John Anderson (engraver)

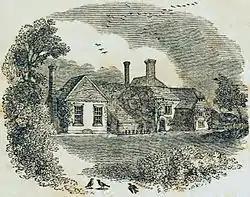
Engraving of The Wakes, Selborne, signed by John Anderson, on title page of "The Natural History of Selborne" by Gilbert White. Published by Harper and Brothers, New-York, 1841.

Anderson was born at Foveran in Scotland in 1775, the son of James Anderson of Hermiston. He was a pupil of Thomas Bewick, taken on at his father's wish to help with illustration of a periodical, "The Bee". The relationship with Bewick ended acrimoniously, however, and by the later 1790s he was working for London printers. He went abroad by 1805, and died by 1808.